Answer in natural language. How many Televisions are visible in the scene? Choose between the following options: 0, 1, 2, 4 or 3
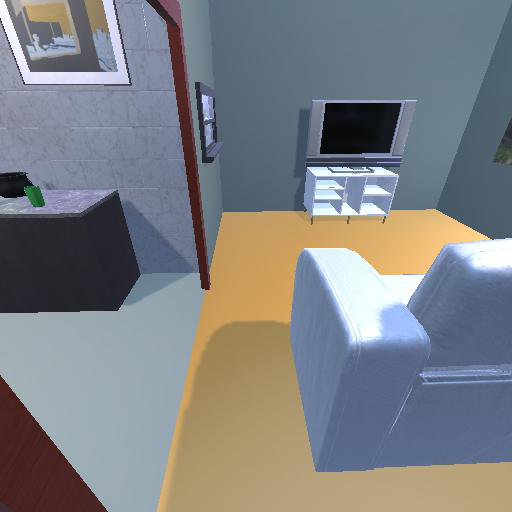
<answer>1</answer>